James Grover McDonald

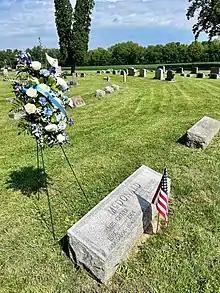
Gravesite of James G. McDonald and his wife

In retirement McDonald resided in Bronxville, New York. He died at the hospital in White Plains, New York on September 25, 1964. His funeral was held in the Reformed Church and he was buried at Strong Cemetery in Albany, Indiana.